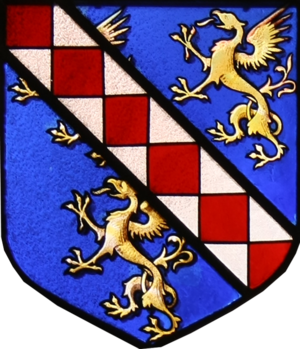
Blason d' Etienne Marcel, prévost des marchands.